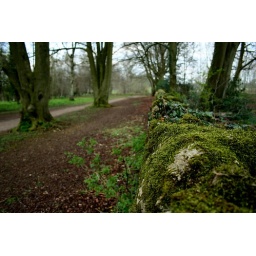
These old stone walls are great. This one was covered in moss and ivy.